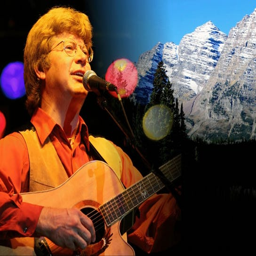
person perform the music of folk rock artist